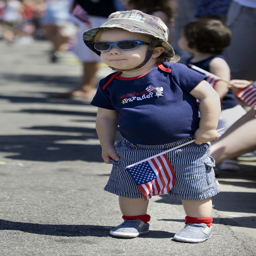
person , months , keeps his eyes focused to see what is coming next .